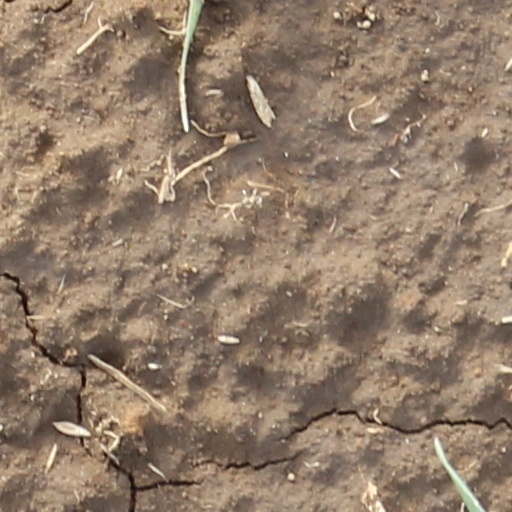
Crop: wheat